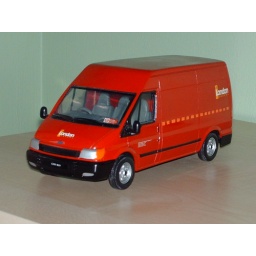
Britains Ford Transit van in London General buses livery, hand painted. Approx 1/32nd scale.